Creagerstown, Maryland

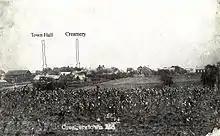
Creagerstown before the 1914 fire.

The town experienced steady growth for a number of years. In 1775, the first house in Creagerstown was built by Isaac Kolb. In 1785, a tannery opened in town; it would operate until 1810. Around the same time that the tannery closed, a German brewery opened in Creagerstown. In 1866, the church from Monocacy was reconstructed in Creagerstown and became known as Union Bethel Church. By 1858 Creagerstown contained a doctor's office, two stores, a hotel, a church, a parsonage, and a school. Growing further by 1873, Creagerstown also contained a blacksmith shop, a wagon shop, and another church. By 1910, the population of Creagerstown was 200. At one point, there was a tavern on every corner in the town square.